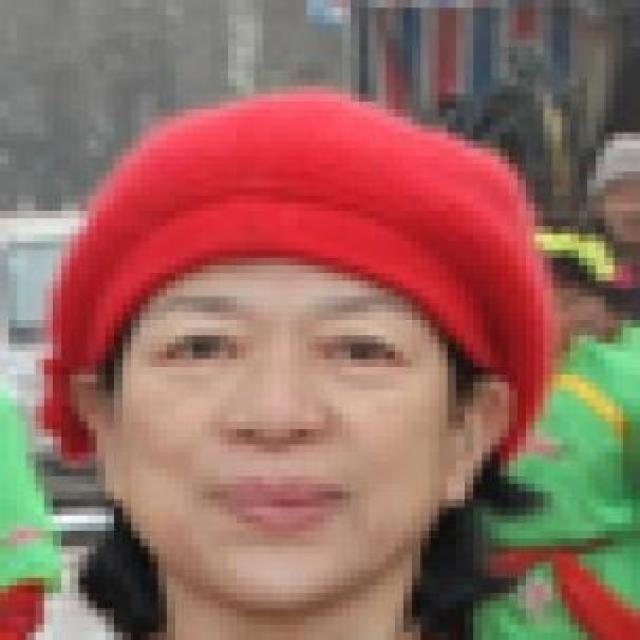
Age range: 45-64